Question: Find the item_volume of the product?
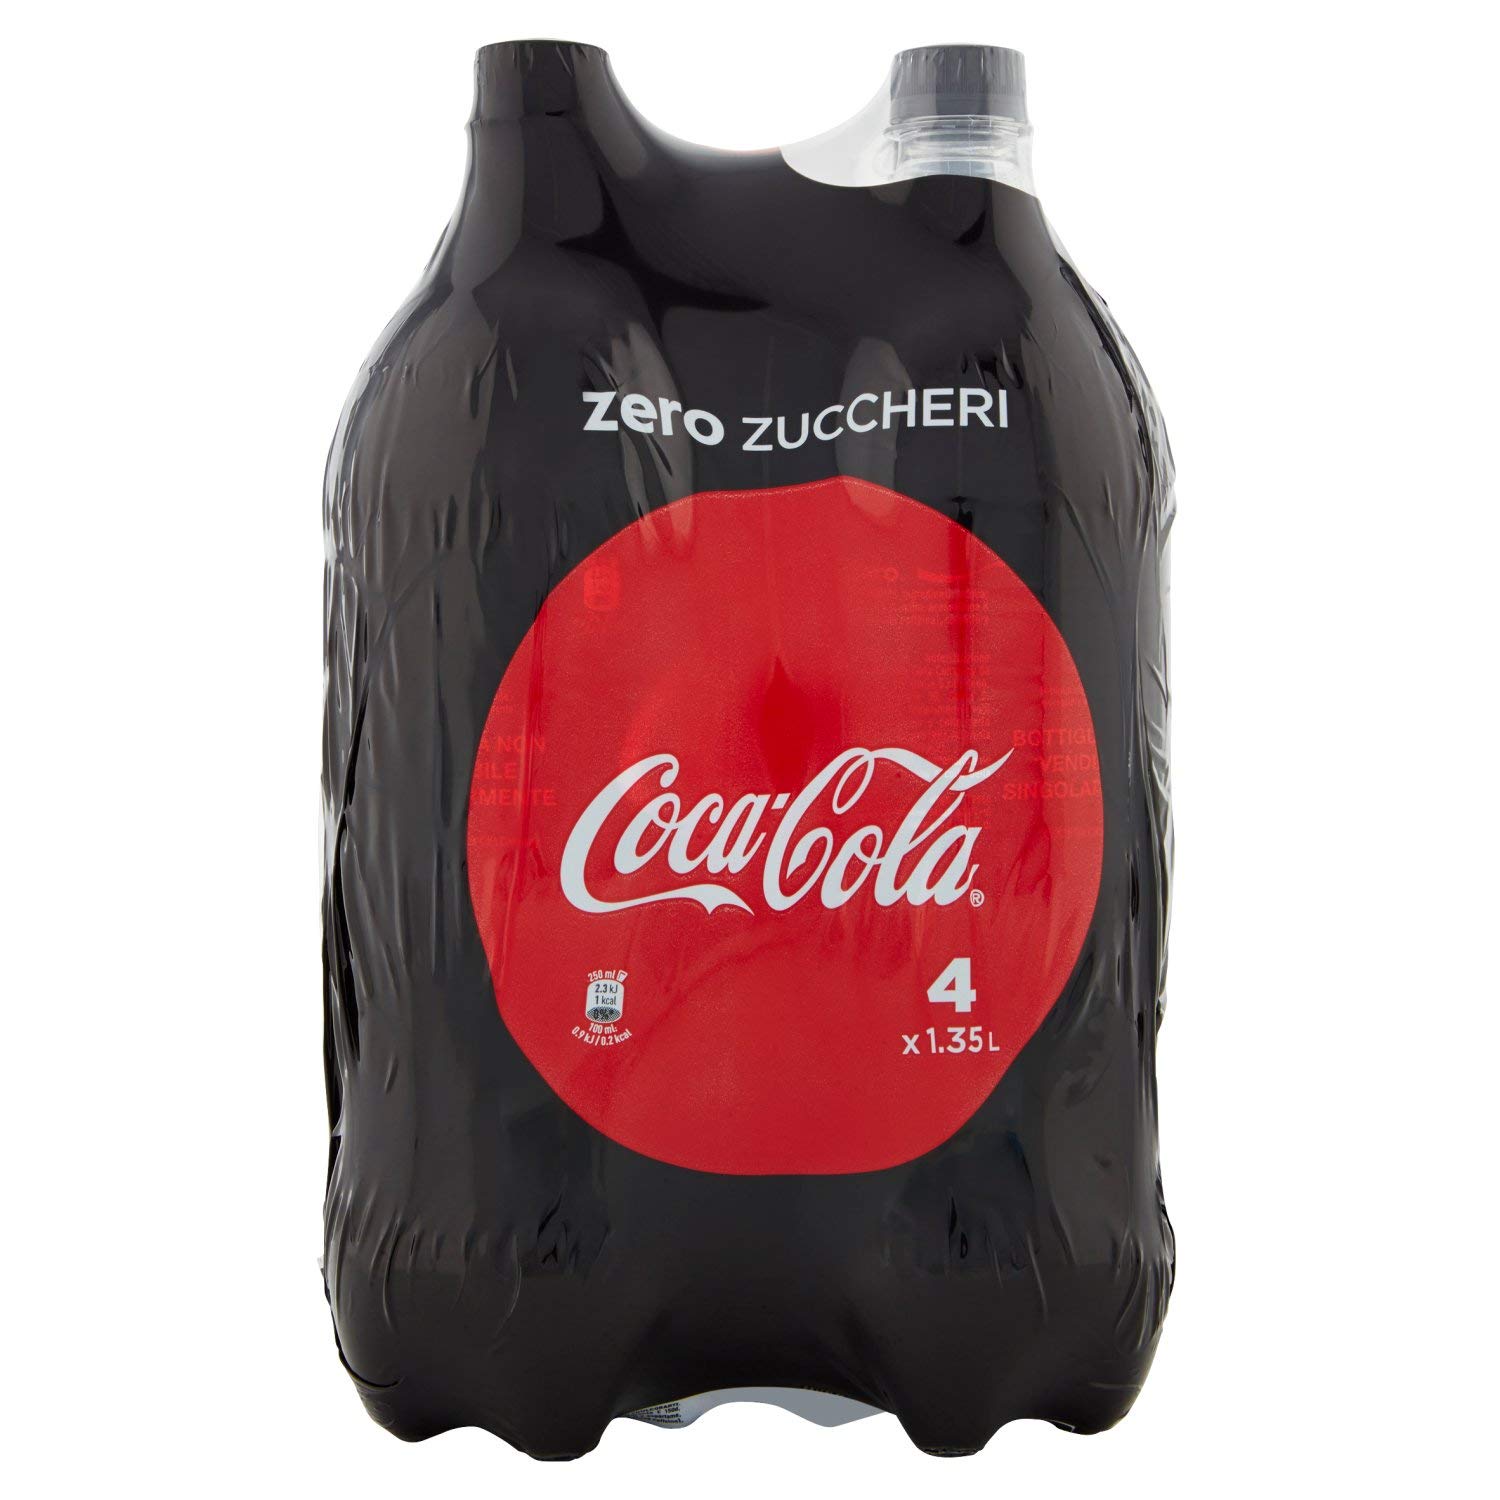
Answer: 1.35 litre